Mio in the Land of Faraway

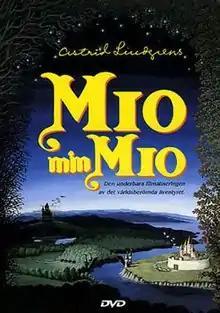
Swedish DVD cover featuring 1987 promotional artwork.

Mio in the Land of Faraway is a 1987 fantasy film directed by Vladimir Grammatikov, and starring Christopher Lee, Christian Bale, Nicholas Pickard, Timothy Bottoms and Susannah York. Based on the 1954 novel "Mio, My Son" by Astrid Lindgren, it tells the story of a boy from Stockholm who travels to an otherworldly fantasy realm and frees the land from an evil knight's oppression.